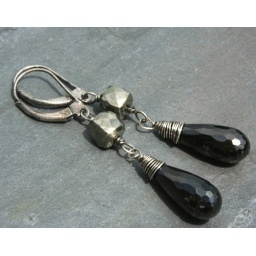
Gorgeous Jet black briolettes wrapped in oxidized Sterling silver and accented with Pyrite cubes.